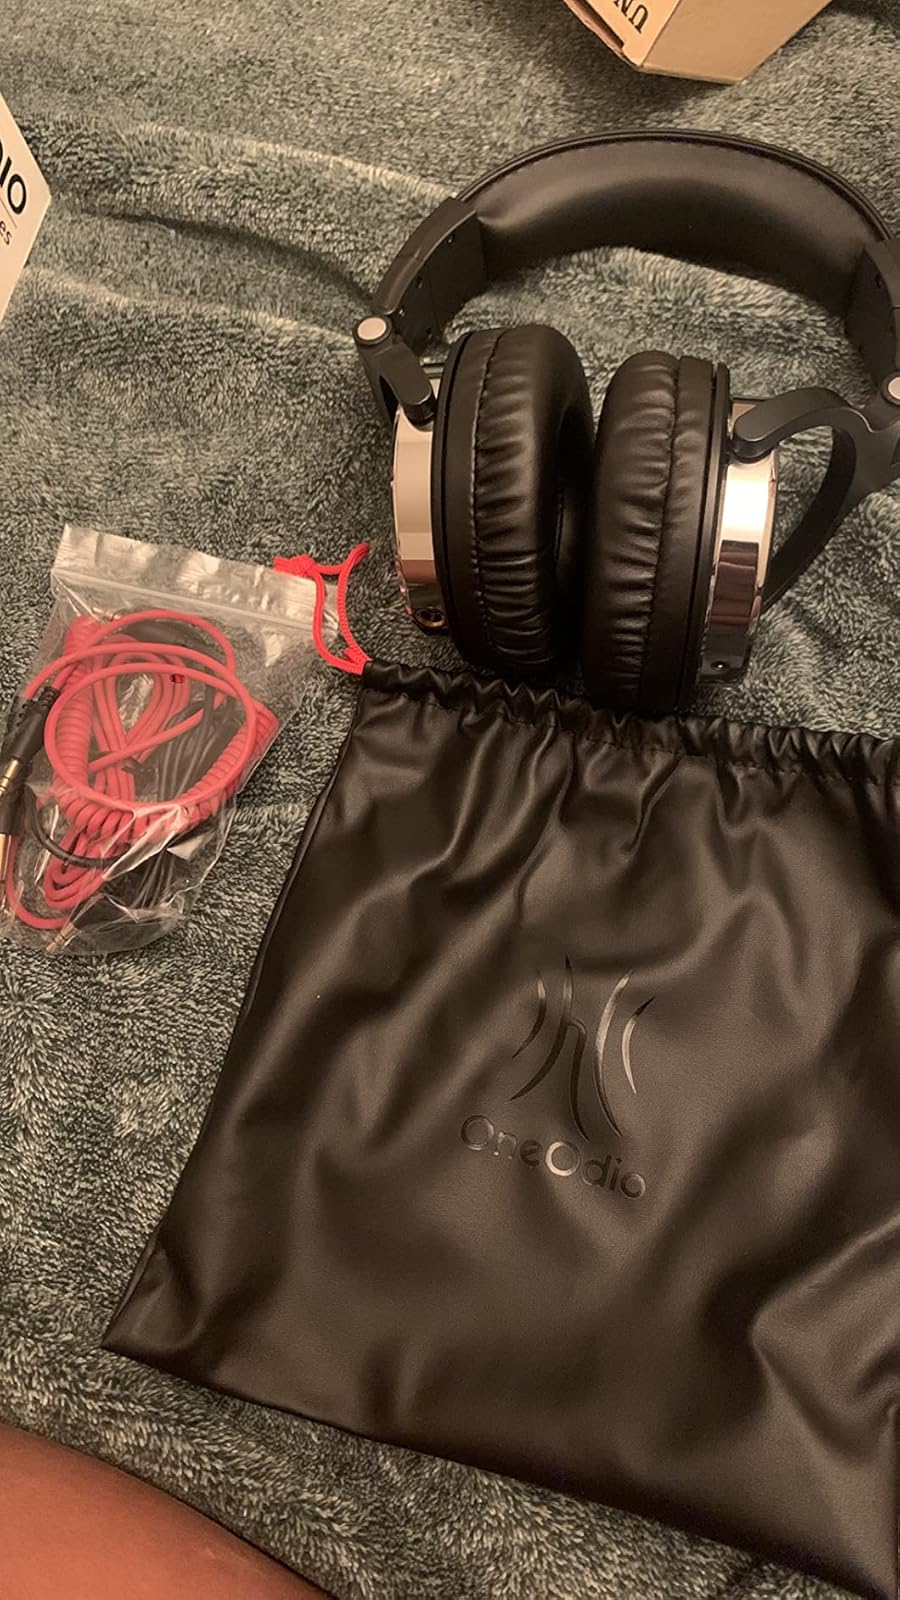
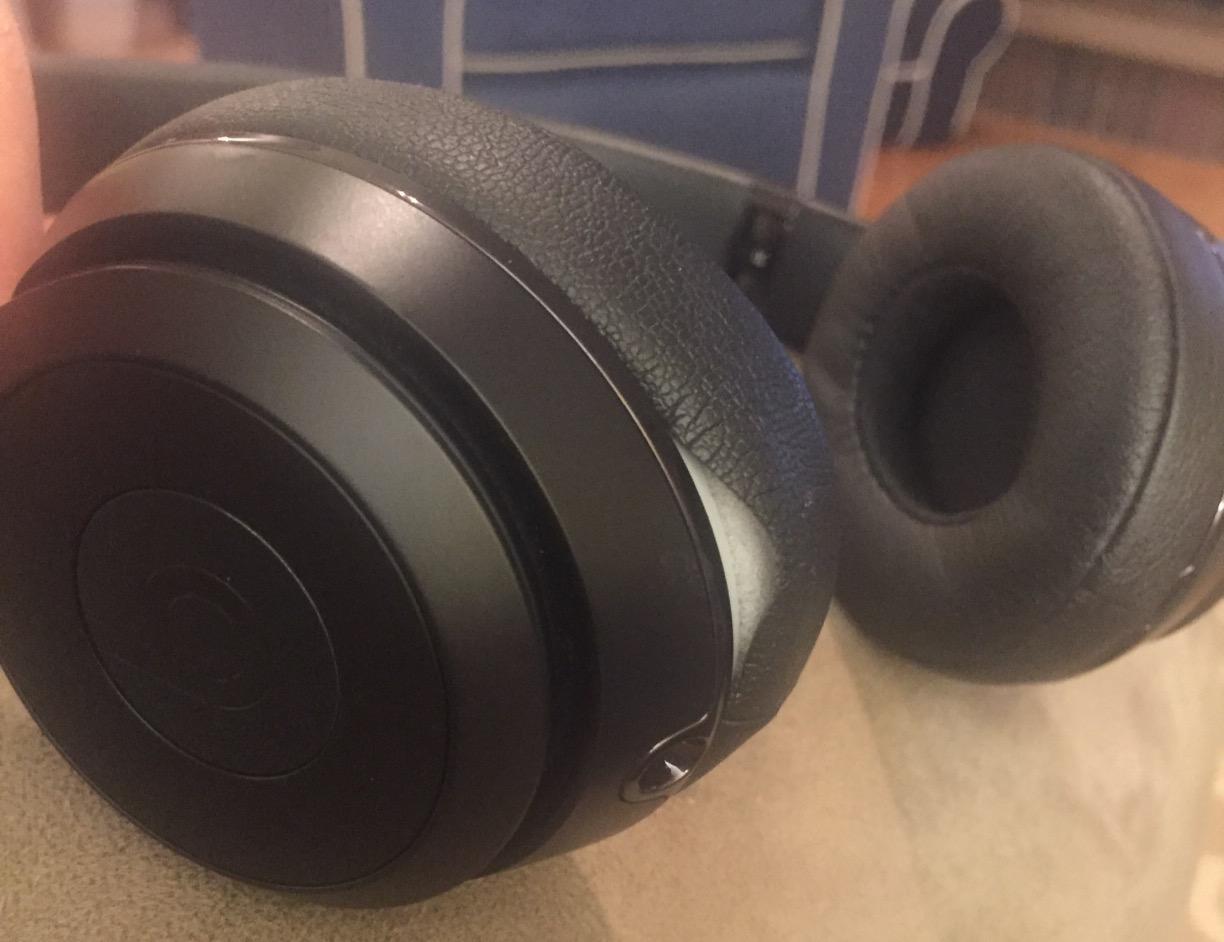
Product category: headphones
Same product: no